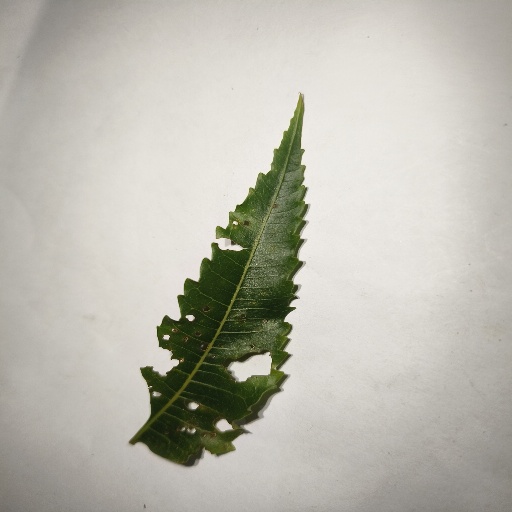
Species: Neem
Leaf condition: Shot Hole Leaf